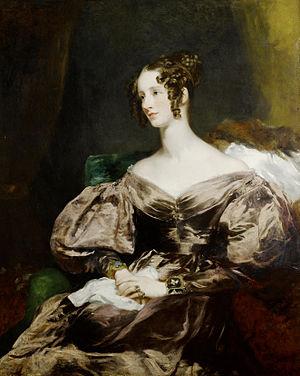
Richard William Penn Curzon-Howe, 1ᵉʳ comte Howe, GCH, PC, était un pair et courtisan britannique.